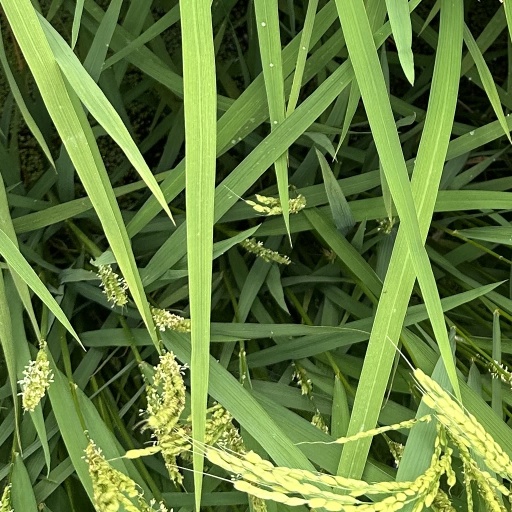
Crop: rice